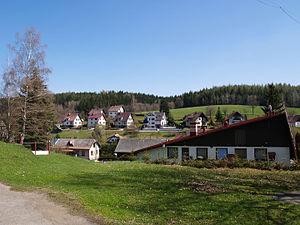
Mříčná est une commune du district de Semily, dans la région de Liberec, en République tchèque. Sa population s'élevait à 578 habitants en 2019.